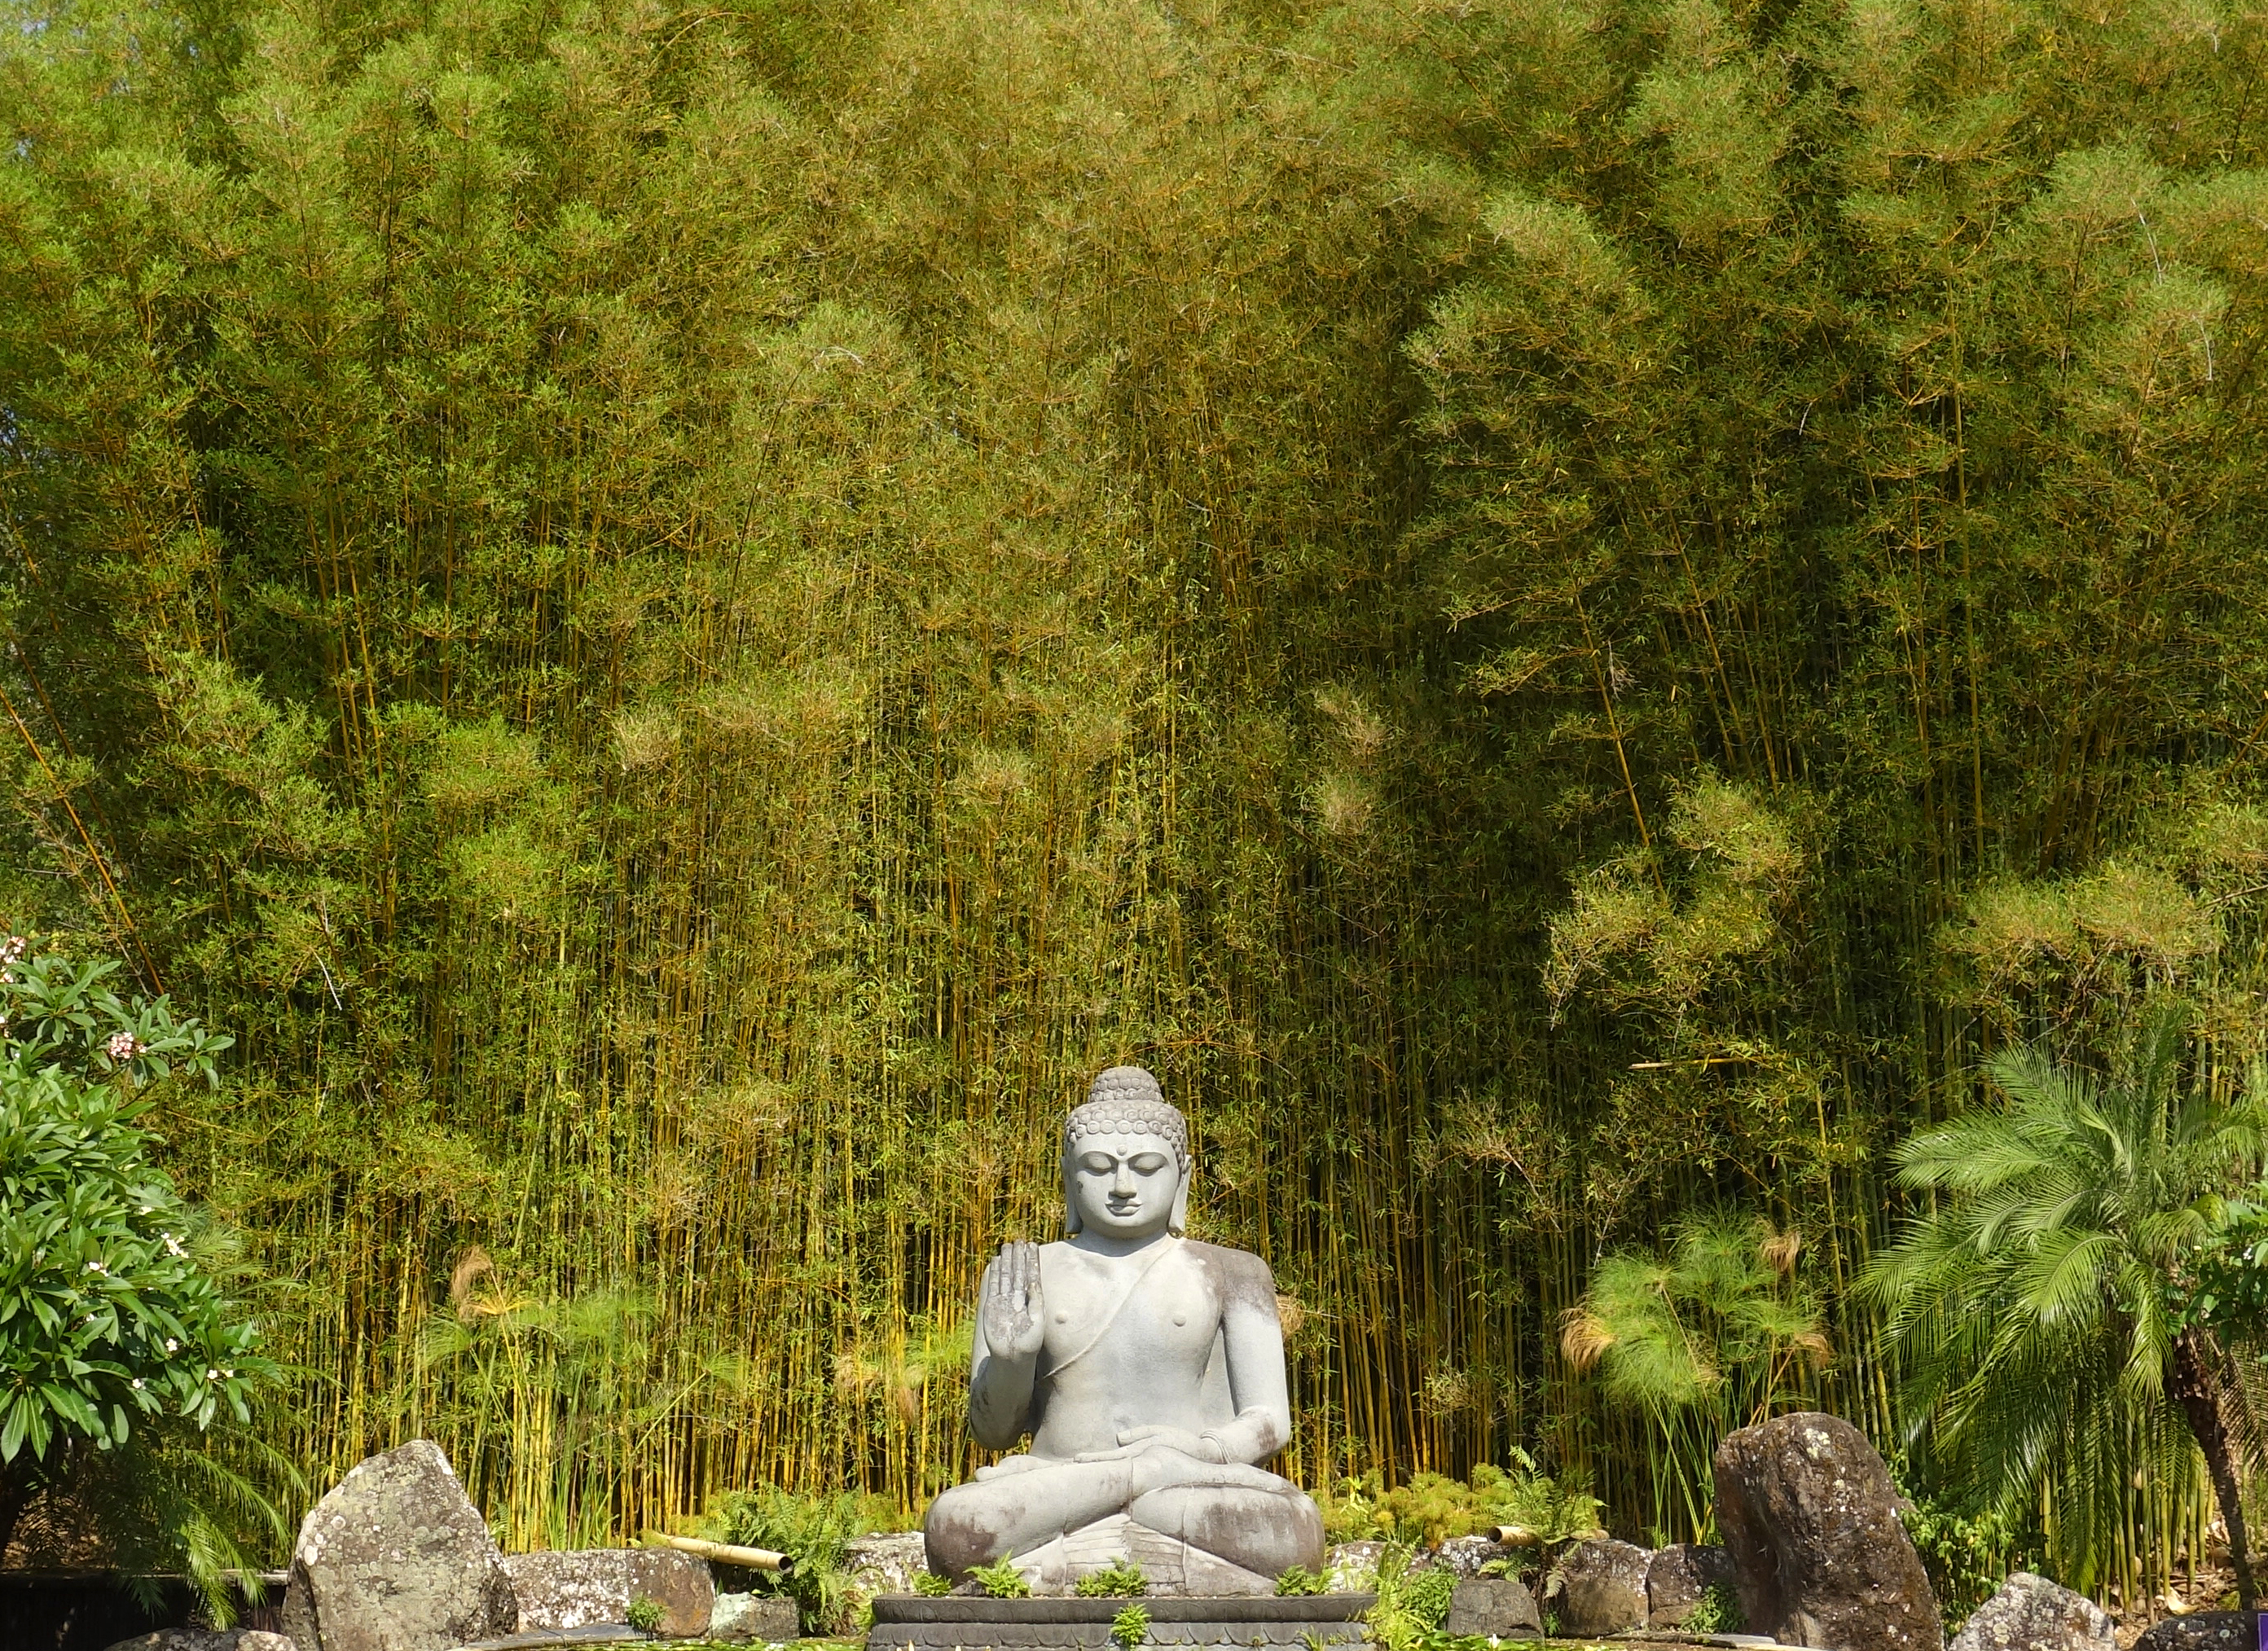
monument, tranquility, statue, green, jungle, relax, zen, sculpture, art, meditation, head, buddha, serenity, bamboo, forest, portrait, calm, buddhist, close up, relaxation, temple, look, carving, ancient history, buddhism, religion, asia, spiritual, face, religious, tibetan, stone carving, gautama buddha, enlightenment, light, contemplation, love, peaceful, sitting, meditate, ancient, thailand, pray, religious art, faith, yoga, pose, lotus, prayer, mind, culture, india, sacred, purity, body, posture, illumination, god, inspiration, orient, meditating, spirituality, lotus pose, sit, concrete, garden, park, plant, plant community, People in nature, botany, leaf, vegetation, yellow, sunlight, grass, wood, natural landscape, shrub, tree, morning, Tints and shades, leisure, grass family, landscape, classical sculpture, trunk, lawn ornament, spring, fictional character, rock, stock photography, landscaping, temperate broadleaf and mixed forest, soil, mythology, woodland, historic site, bronze sculpture, place of worship, plantation, memorial